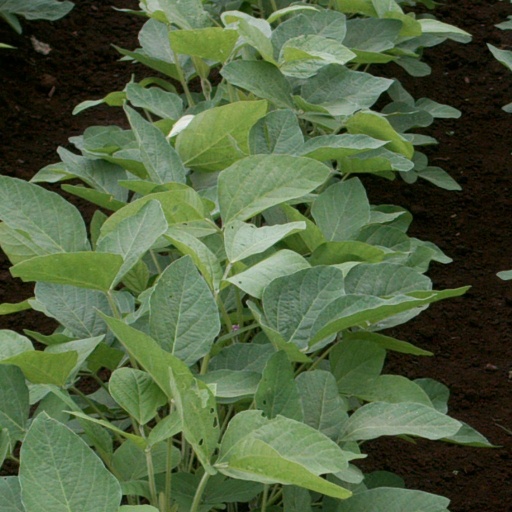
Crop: soybean